Borders Railway

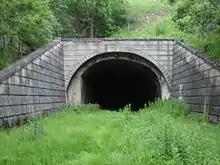
Bowshank Tunnel before the Borders Railway project, 2006

In 1992, Borders architect Simon Longland conducted a motorbike survey of the route which led him to set up the company Borders Transport Futures (BTF) to evaluate the possibility of reopening. Having carried out feasibility work, in 1997 the company came close to lodging Parliamentary plans for what would effectively be a long siding for timber traffic from the West Coast Main Line at Gretna to and where the line would branch off along the former Border Counties Railway to Kielder Forest. This scheme, known as the "South Borders Railway", was one of two projects promoted by BTF, the other being the "North Borders Railway" – a commuter line from Edinburgh to Galashiels. There were no plans to link the two lines. The South Borders Railway ran into difficulties as a result of the unwillingness of landowners to sell land.